Klimov VK-2500

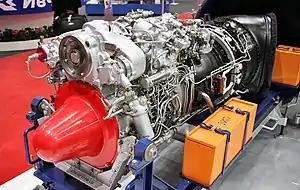

The Klimov VK-2500 is a Russian turboshaft aero engine, a high power derivative of the TV3-117VMA engine, also for hot and high.